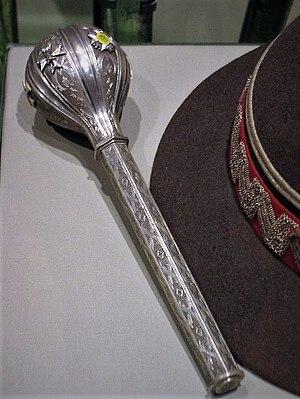
La boulava, buława en polonais, булава en russe et ukrainien, est une massue de cérémonie, équivalent d'un bâton de maréchal, qui était attribuée aux hetmans, plus hauts dignitaires de l'armée du royaume de Pologne puis de la république des Deux Nations.